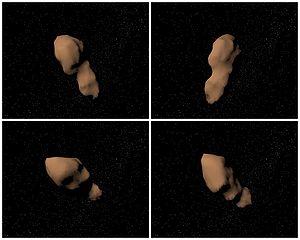
Pour information.